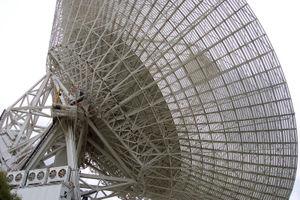
Le Canberra Deep Space Communication Complex est un téléport situé dans la vallée de la rivière Paddys, à Tidbinbilla, à environ 20 kilomètres de Canberra, sur le Territoire de la capitale australienne. Fondé officiellement le 19 mars 1965 par le premier ministre d'Australie Robert Menzies, le complexe fait partie du Deep Space Network géré par le Jet Propulsion Laboratory de la NASA. Les installations locales sont administrées par le Commonwealth Scientific and Industrial Research Organisation.